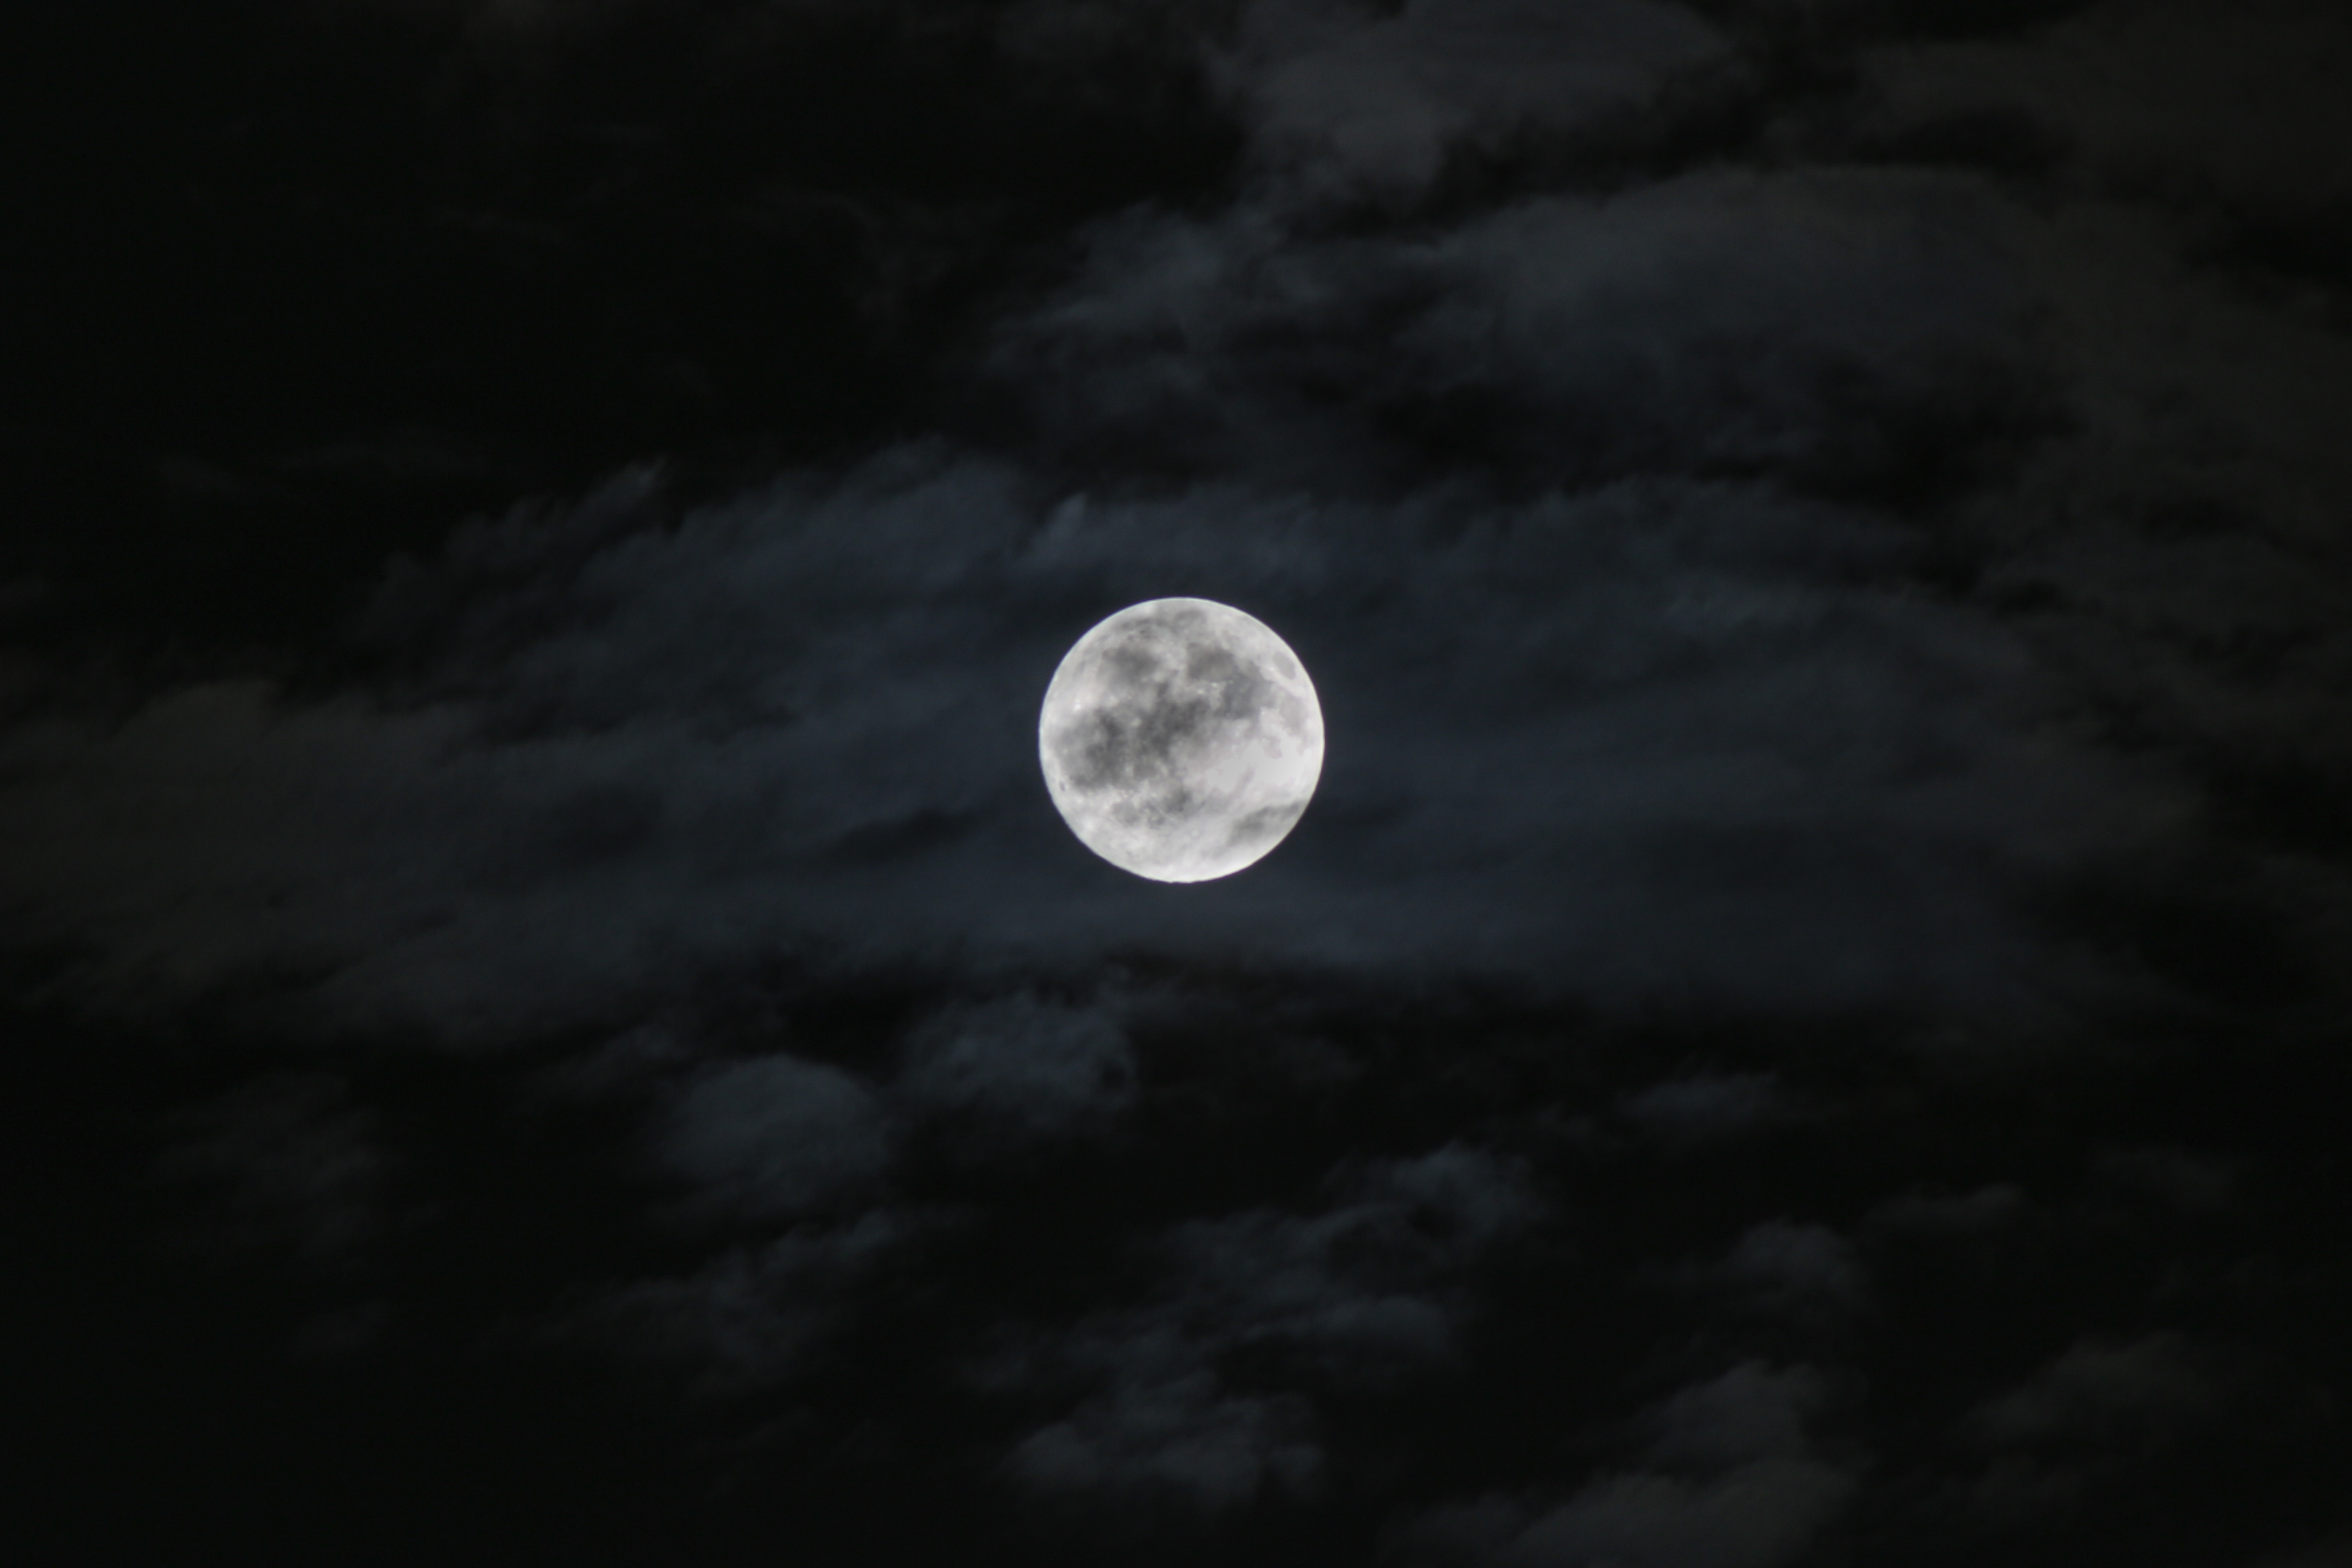
cloud, atmosphere, moon, full moon, moonlight, midnight, phenomenon, astronomical object, celestial event